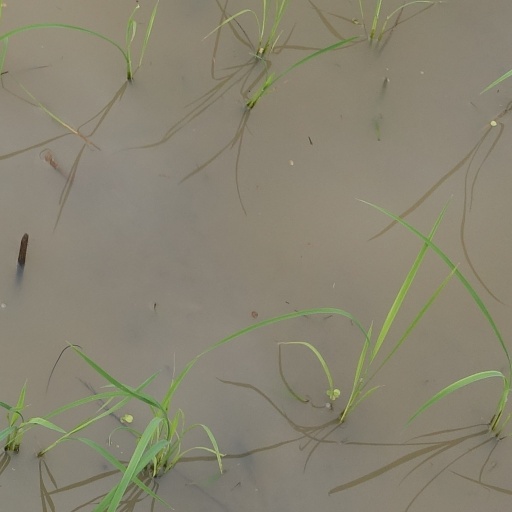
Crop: rice